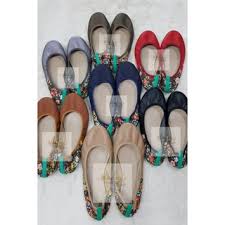
Label: Ballet Flat